Rajya Sevaya Pinisai

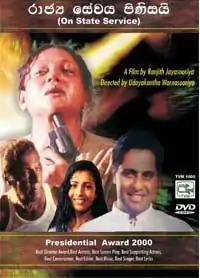
DVD poster

Rajya Sevaya Pinisai (On State Service) is a 2000 Sri Lankan Sinhala drama thriller film directed by Udayakantha Warnasuriya and produced by Ranjith Jayasuriya for Ureka Films. It stars Sanath Gunathilake and Geetha Kumarasinghe in lead roles along with Joe Abeywickrama and Kanchana Mendis. Music composed by Dilup Gabadamudalige.